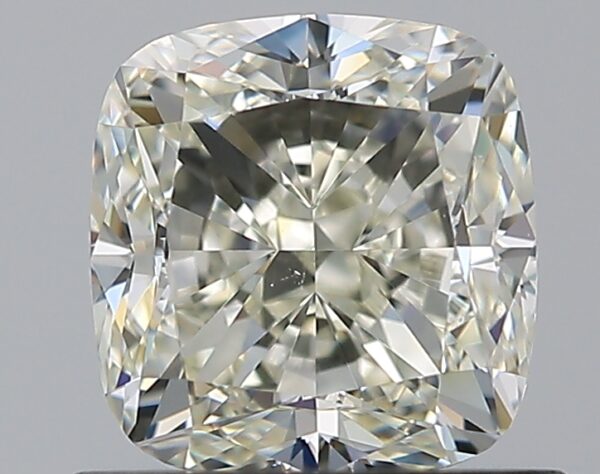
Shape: cushion
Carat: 1
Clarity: VS1
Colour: L
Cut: GD
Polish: EX
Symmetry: EX
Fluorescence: N
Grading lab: GIA
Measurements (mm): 5.52 x 5.29 x 3.78